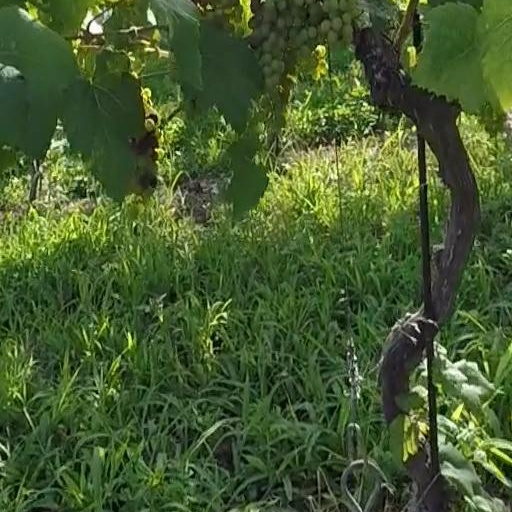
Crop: grape